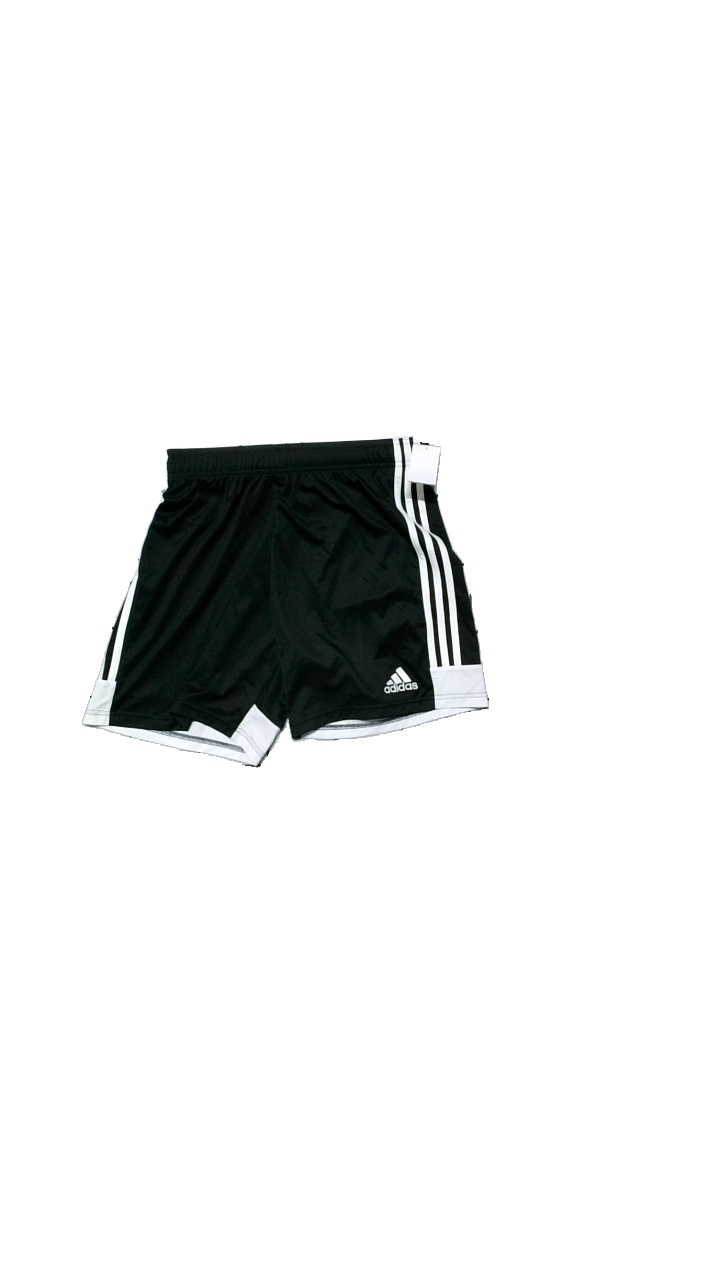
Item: Shorts (Men)
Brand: Adidas
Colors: Black, White
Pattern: Logo print
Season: Summer
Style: Sports
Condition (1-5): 3
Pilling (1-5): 5
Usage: Reuse
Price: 50-100